Poncan Theatre

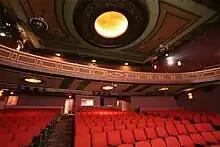
Theater auditorium showing the balcony circa 2007

The theater was added to the National Register of Historic Places on November 13, 1984. It was nominated for its local significance as the finest example of Spanish Colonial Revival architecture in Ponca City and its role as an entertainment venue. In 2001, additional documentation on the theater was submitted, revealing that the theater was designed by the Boller Brothers, not John Duncan Forsyth as originally identified in the 1984 nomination. In 2011, the theater was designated a contributing property of the newly listed Downtown Ponca City Historic District. At the time, the Poncan Theatre was the only site in the district previously listed on the National Register.